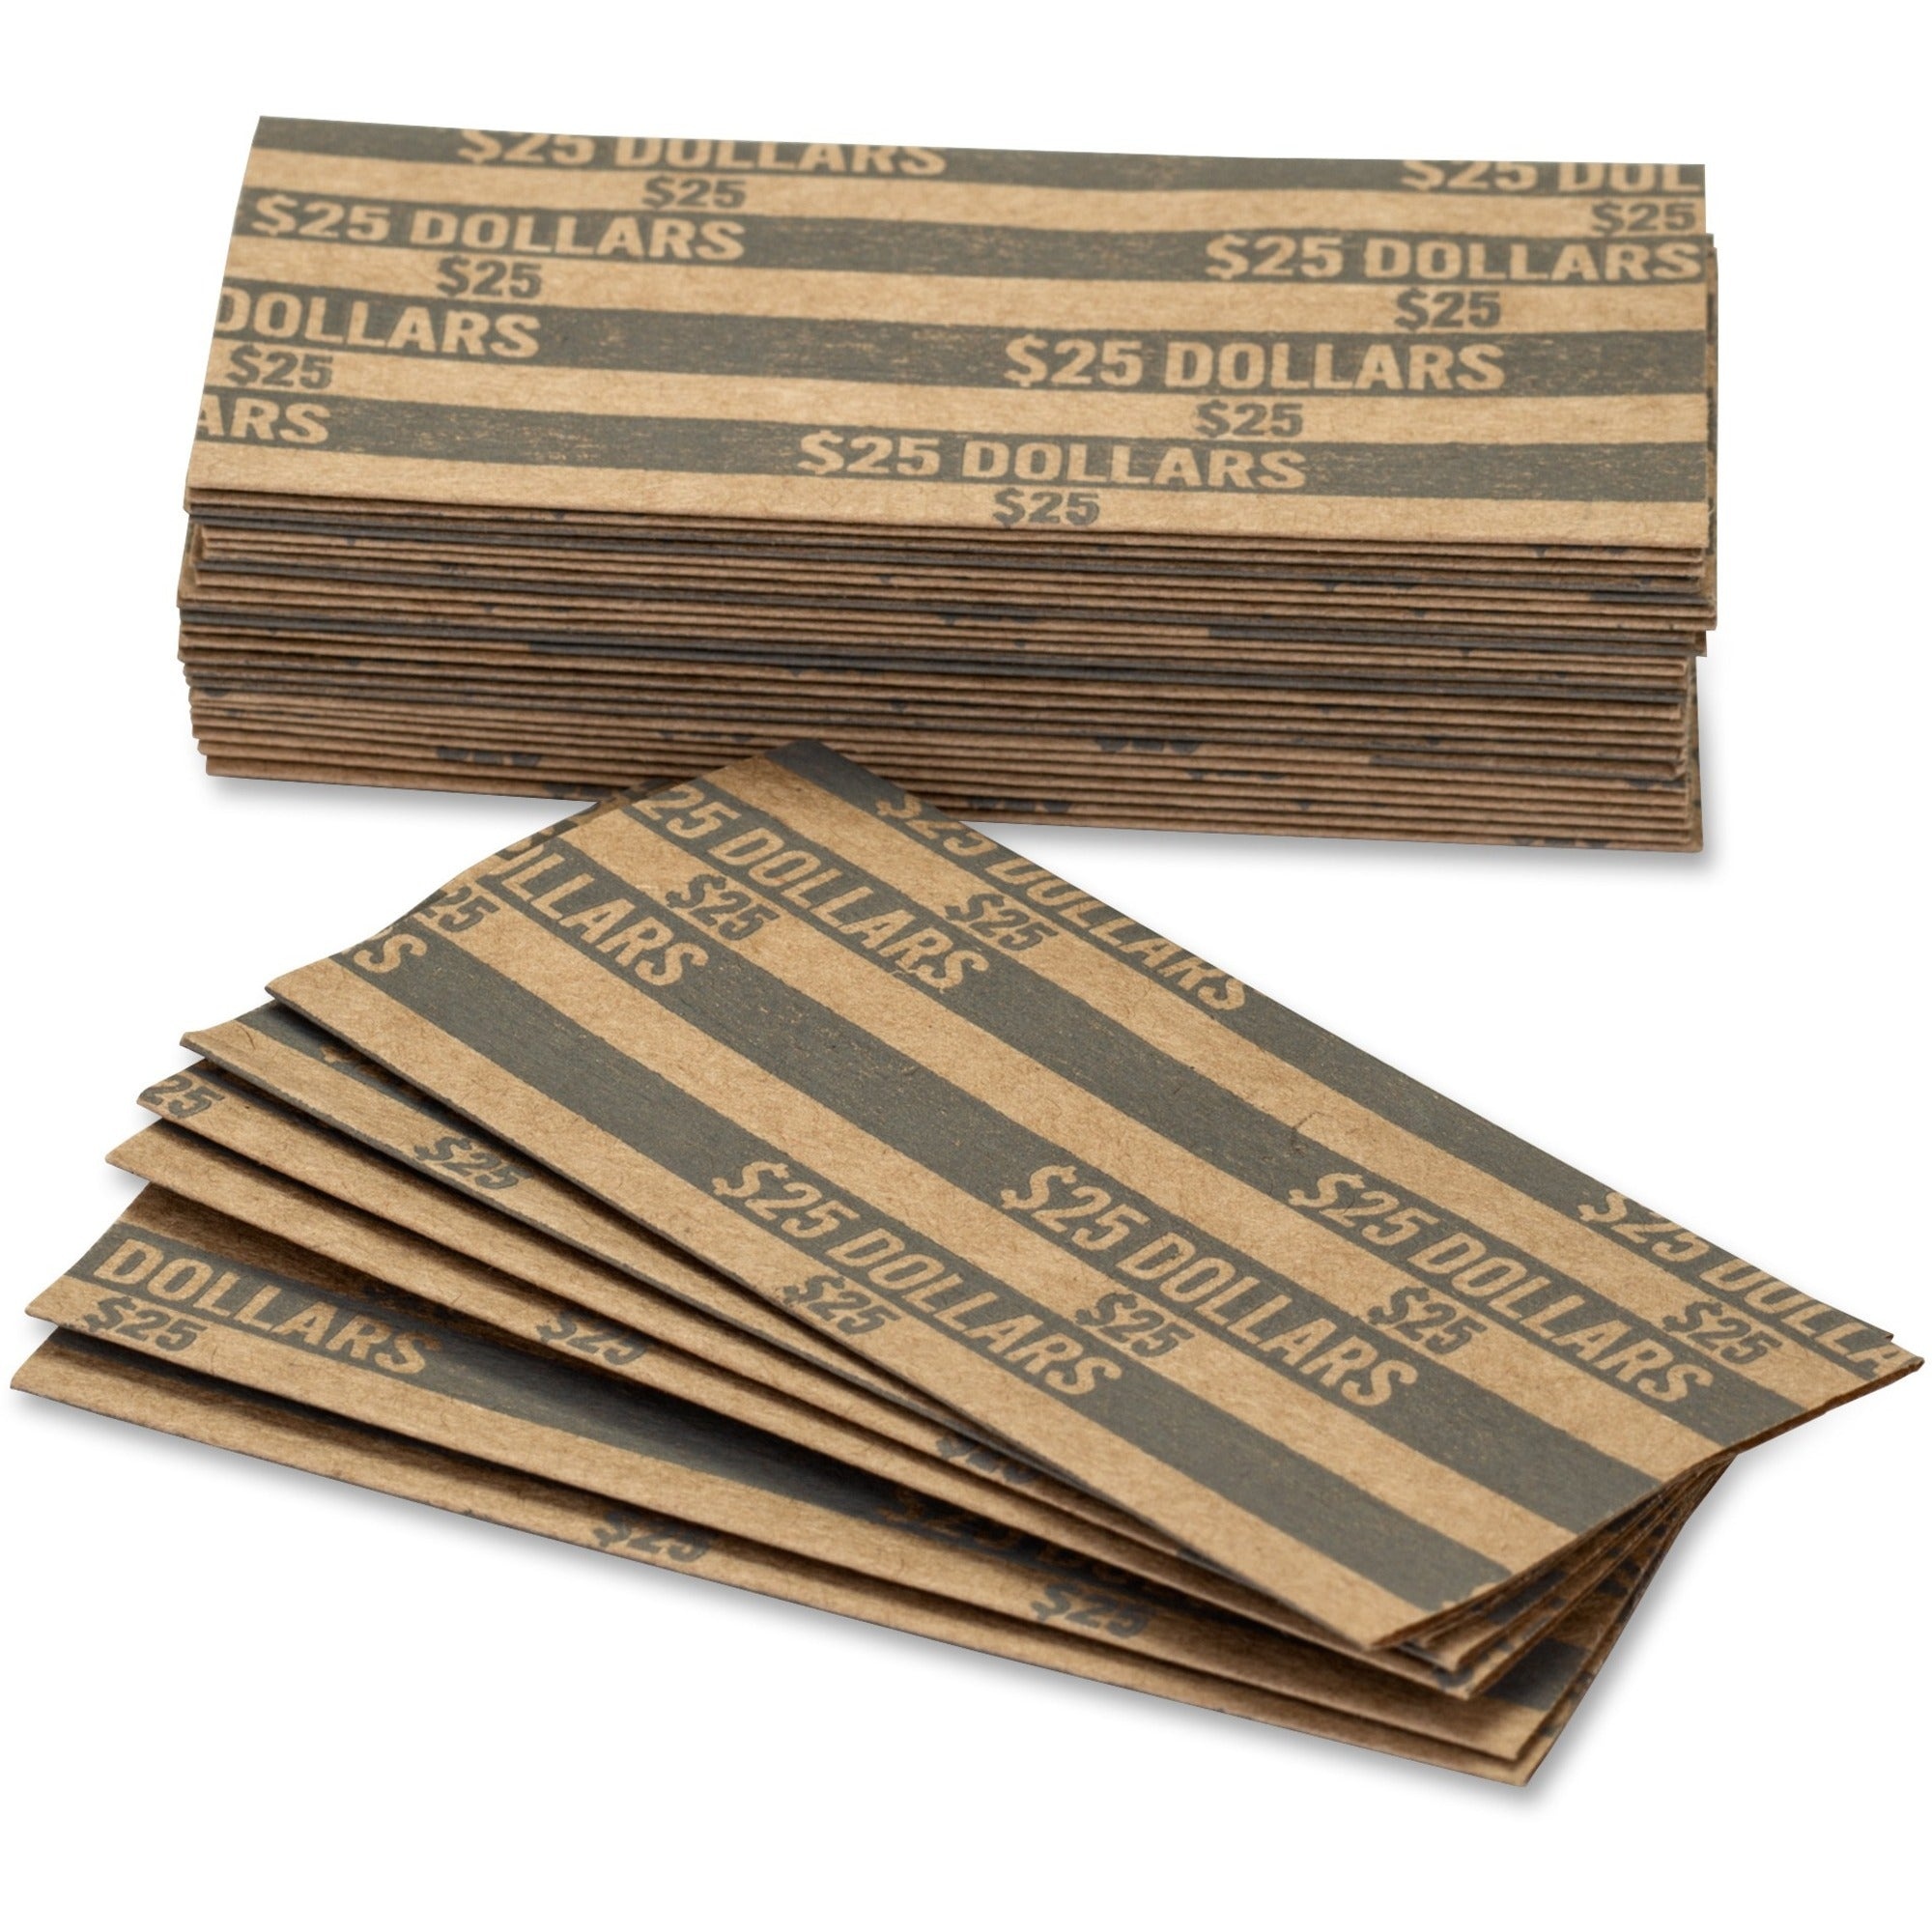
PAP-R Flat Coin Wrappers - PQP30100
PAP-R Flat Coin Wrappers UPC: 093775301007 Marketing Information: Flat coin wrappers offer convenient storage. The coin type and total amount capacity is printed on the outside of each wrapper for quick calculations. Retrieve coins easily with the pop-open design. Heavy-duty paper wrappers are color-coded to meet Federal Reserve and American Banking Association standards. General Information Manufacturer: PAP-R Products Manufacturer Part Number: 30100 Manufacturer Website Address: http://www.paprproducts.com Brand Name: PAP-R Product Name: Flat Coin Wrappers Packaged Quantity: 1000 / Box Product Type: Coin Wrap Product Information Denomination: 1 Coin Quantity: 25 Total Currency Value: 25 Application/Usage: Coin Features: Heavy Duty Physical Characteristics Product Color: Dark Gray Product Material: Paper Miscellaneous Certifications & Standards: ABA Recycled: Yes Recycled Content: 34% Assembly Required: No Country of Origin: United States .prodimg img {text-align: center;} .decs a{text-decoration: none !important;color: black !important;} .containercus{ display: flex !important; flex-direction: row !important; flex-wrap: wrap !important; background-color: rgb(255, 255, 255) !important; /* overflow-y: scroll !important; */ } .bluecon{ border-radius: 10px !important; width: 198px !important; height: 100% !important; box-sizing: border-box !important; margin: 10px !important; padding: 12px 12px; } .bluecon figure{ margin: 0px !important; padding: 0px !important; } Similar products: PAP-R PAP-R Tubular Coin Wrappers PAP-R PAP-R Tubular Coin Wrappers PAP-R PAP-R Tubular Coin Wrappers PAP-R PAP-R Tubular Coin Wrappers PAP-R PAP-R Flat Coin Wrappers PAP-R PAP-R Flat Coin Wrappers PAP-R PAP-R Flat Coin Wrappers PAP-R PAP-R Flat Coin Wrappers PAP-R PAP-R Tubular Coin Wrap PAP-R PAP-R Tubular Coin Wrap PAP-R PAP-R Tubular Coin Wrap PAP-R PAP-R Tubular Coin Wrap ICONEX ICONEX Tubular Kraft Paper Coin Wrappers ICONEX ICONEX Color-coded Flat Coin Wrappers ICONEX ICONEX Color-coded Flat Coin Wrappers ICONEX ICONEX Color-coded Flat Coin Wrappers ICONEX ICONEX Color-coded Flat Coin Wrappers
Brand: PAP-R Products
Category: Business & Industrial > Retail > Money Handling > Paper Coin Wrappers & Bill Straps